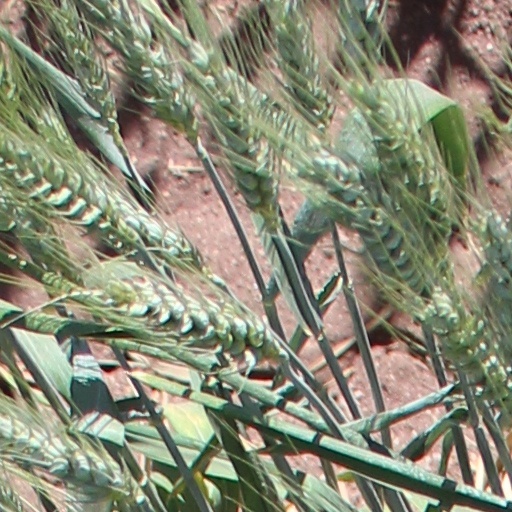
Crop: wheat